On the Outs

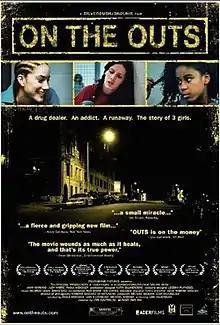
Theatrical release poster

On the Outs is a 2004 drama film co-directed by Lori Silverbush and Michael Skolnik. The film chronicles the lives of three young women in a Jersey City neighborhood and their struggles against the law and drugs. One girl is a 17-year-old drug dealer, another is a teenage drug addict with a child, and one is a teenager dealing with pregnancy. The film is based on actual case studies of young women interviewed by the filmmakers at the Hudson County Juvenile Detention Center.